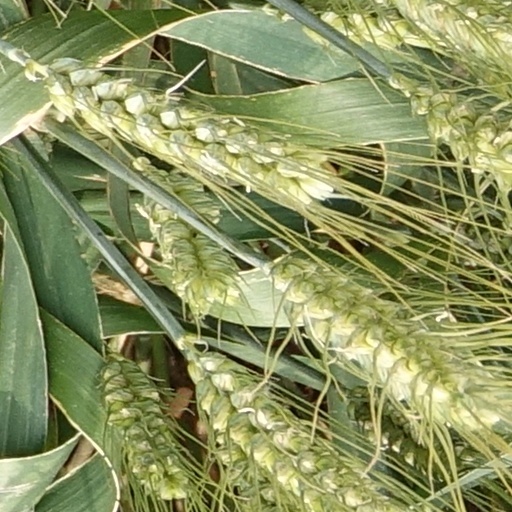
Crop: wheat